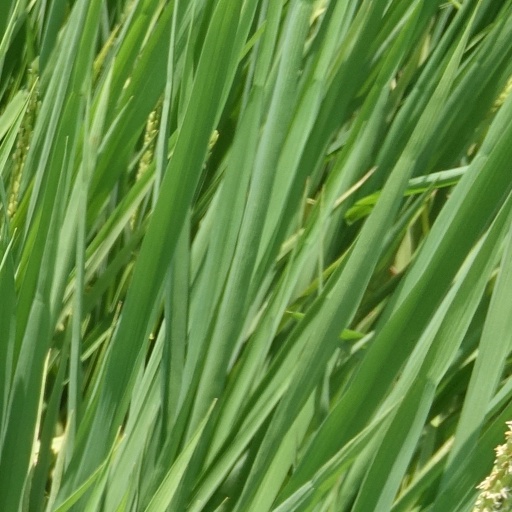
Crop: rice